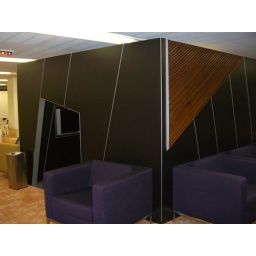
Little houses in the library